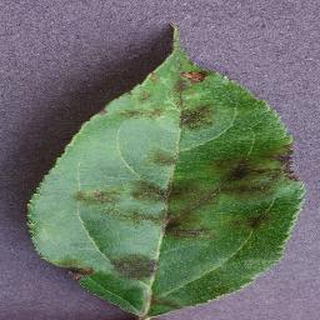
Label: apple_apple_scab